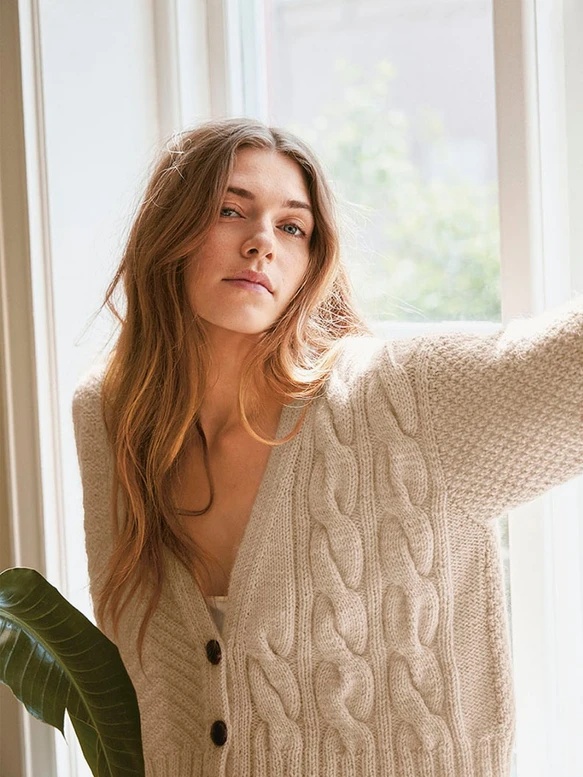
Artisane cardigan -  2308 DIY (Vol 1)
Artisane cardigan fra Sandnes garn sin nye kolleksjon 2308 DIY (Vol 1) / Nr. 1 Cardiganen strikkes ovenfra og ned med 1 tråd Double Sunday og 1 tråd Tynn Silk Mohair. Først strikkes bakstykket i dobbel perlestrikk med økninger til ermehull. Bakstykket strikkes for seg helt ned til vrangborden. Deretter strikkes det opp masker til høyre og venstre forstykke. Forstykkene strikkes i forskjellig diagram med økninger til v-hals og ermehull. Forstykkene strikkes for seg helt ned til vrangborden. Videre settes alle maskene på samme pinne før vrangborden strikkes. Arbeidet sys sammen i sidene innenfor kantmaskene. Videre strikkes det opp masker rundt hvert ermehull til ermer. Ermene strikkes i dobbel perlestrikk før det avsluttes med en vrangbord. Forkanten strikkes til slutt i dobbelstrikk og strikkes fast til jakken samtidig. STRIKKEFASTHET: 18 MASKER = 10 CM, 22 MASKER = 10 CM TILBEHØR (OPPSKRIFTER): 3 KNAPPER
Brand: Sandnes Garn
Category: Arts & Entertainment > Hobbies & Creative Arts > Arts & Crafts > Crafting Patterns & Molds > Sewing Patterns